Beer in Poland

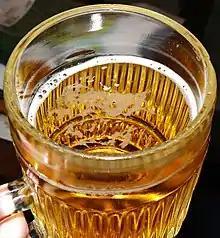
Typical polish lager, called "Piwo jasne lekkie"

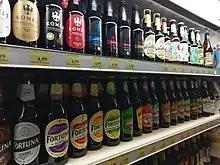
Various Polish beers on a supermarket shelf

Beer in Poland has been brewed for well over a thousand years and has a significant history of tradition and commercial beer production. Poland is Europe's third largest beer producer, producing 36.9 million hectolitres, coming after the United Kingdom with 49.5 million hl and neighboring Germany with 103 million hl.